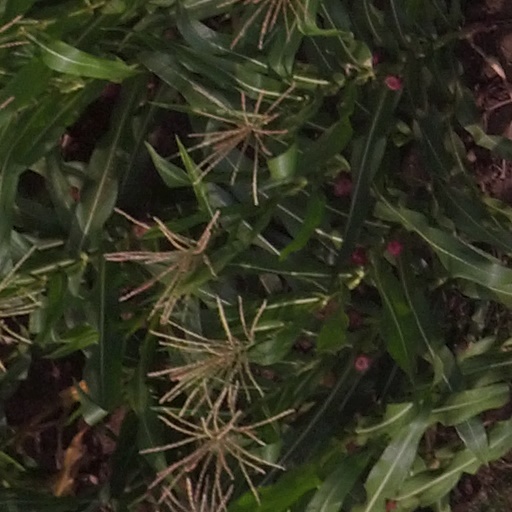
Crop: maize; corn